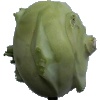
Label: Kohlrabi 1